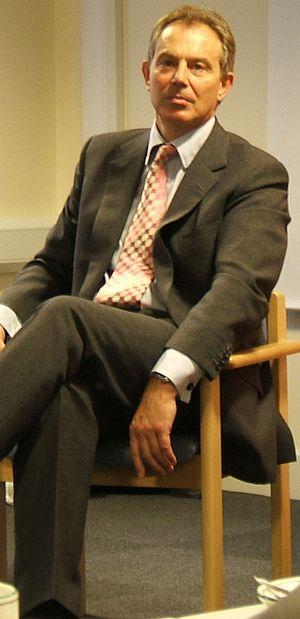
Le blairisme est le nom donné au courant de pensée de l'homme politique Tony Blair, chef du Parti travailliste et Premier ministre du Royaume-Uni entre mai 1997 et juin 2007. Au sens large, le mot désigne à la fois l'adoption, par le parti dominant de la gauche britannique, d'un programme adhérant pleinement aux valeurs du libéralisme économique, et la ligne idéologique suivie par Tony Blair en tant que chef de l'opposition, puis en tant que chef du gouvernement. Dans l'histoire du Parti travailliste britannique, le blairisme est associé à la période dite du New Labour.